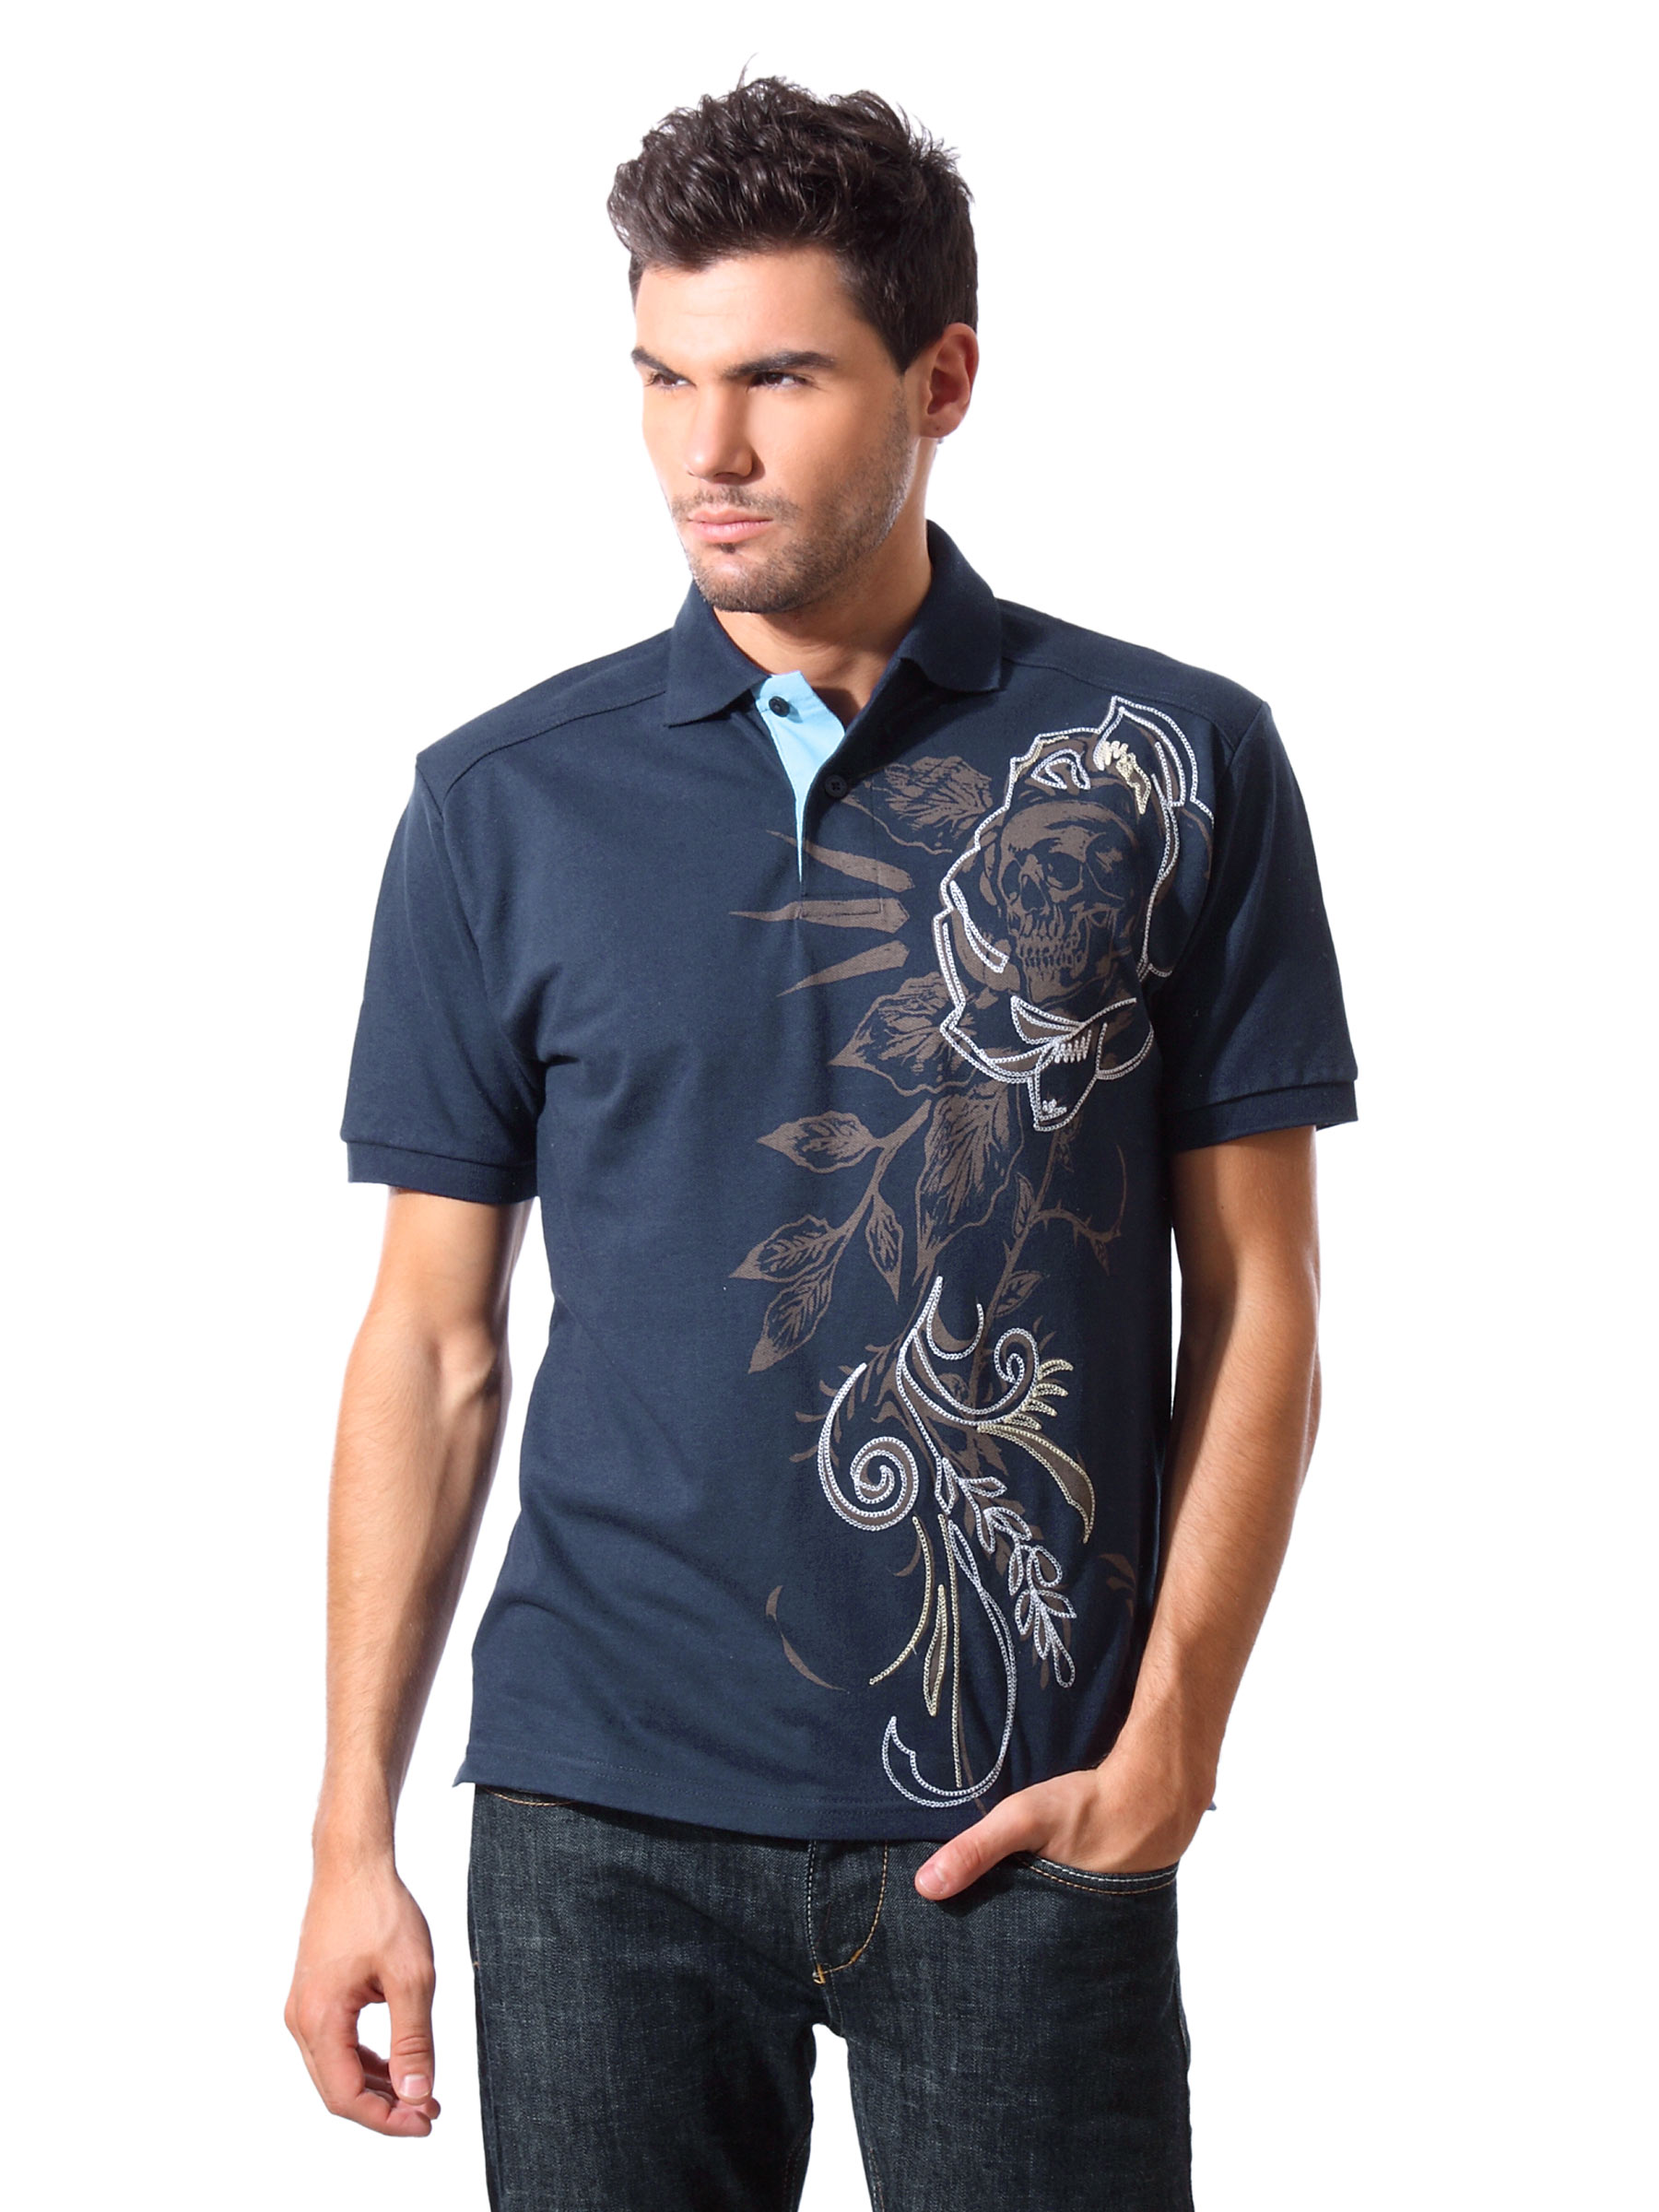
John Players Men Polo Navy Blue T-shirt
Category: Apparel / Topwear / Tshirts
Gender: Men
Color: Navy Blue
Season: Summer 2012
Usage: Casual